Water tower

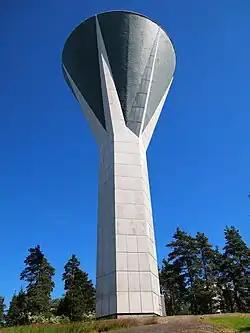
Mustankallio water tower, Lahti, Finland

Alternatives to water towers are simple pumps mounted on top of the water pipes to increase the water pressure. This new approach is more straightforward, but also more subject to potential public health risks; if the pumps fail, then loss of water pressure may result in entry of contaminants into the water system. Most large water utilities do not use this approach, given the potential risks.